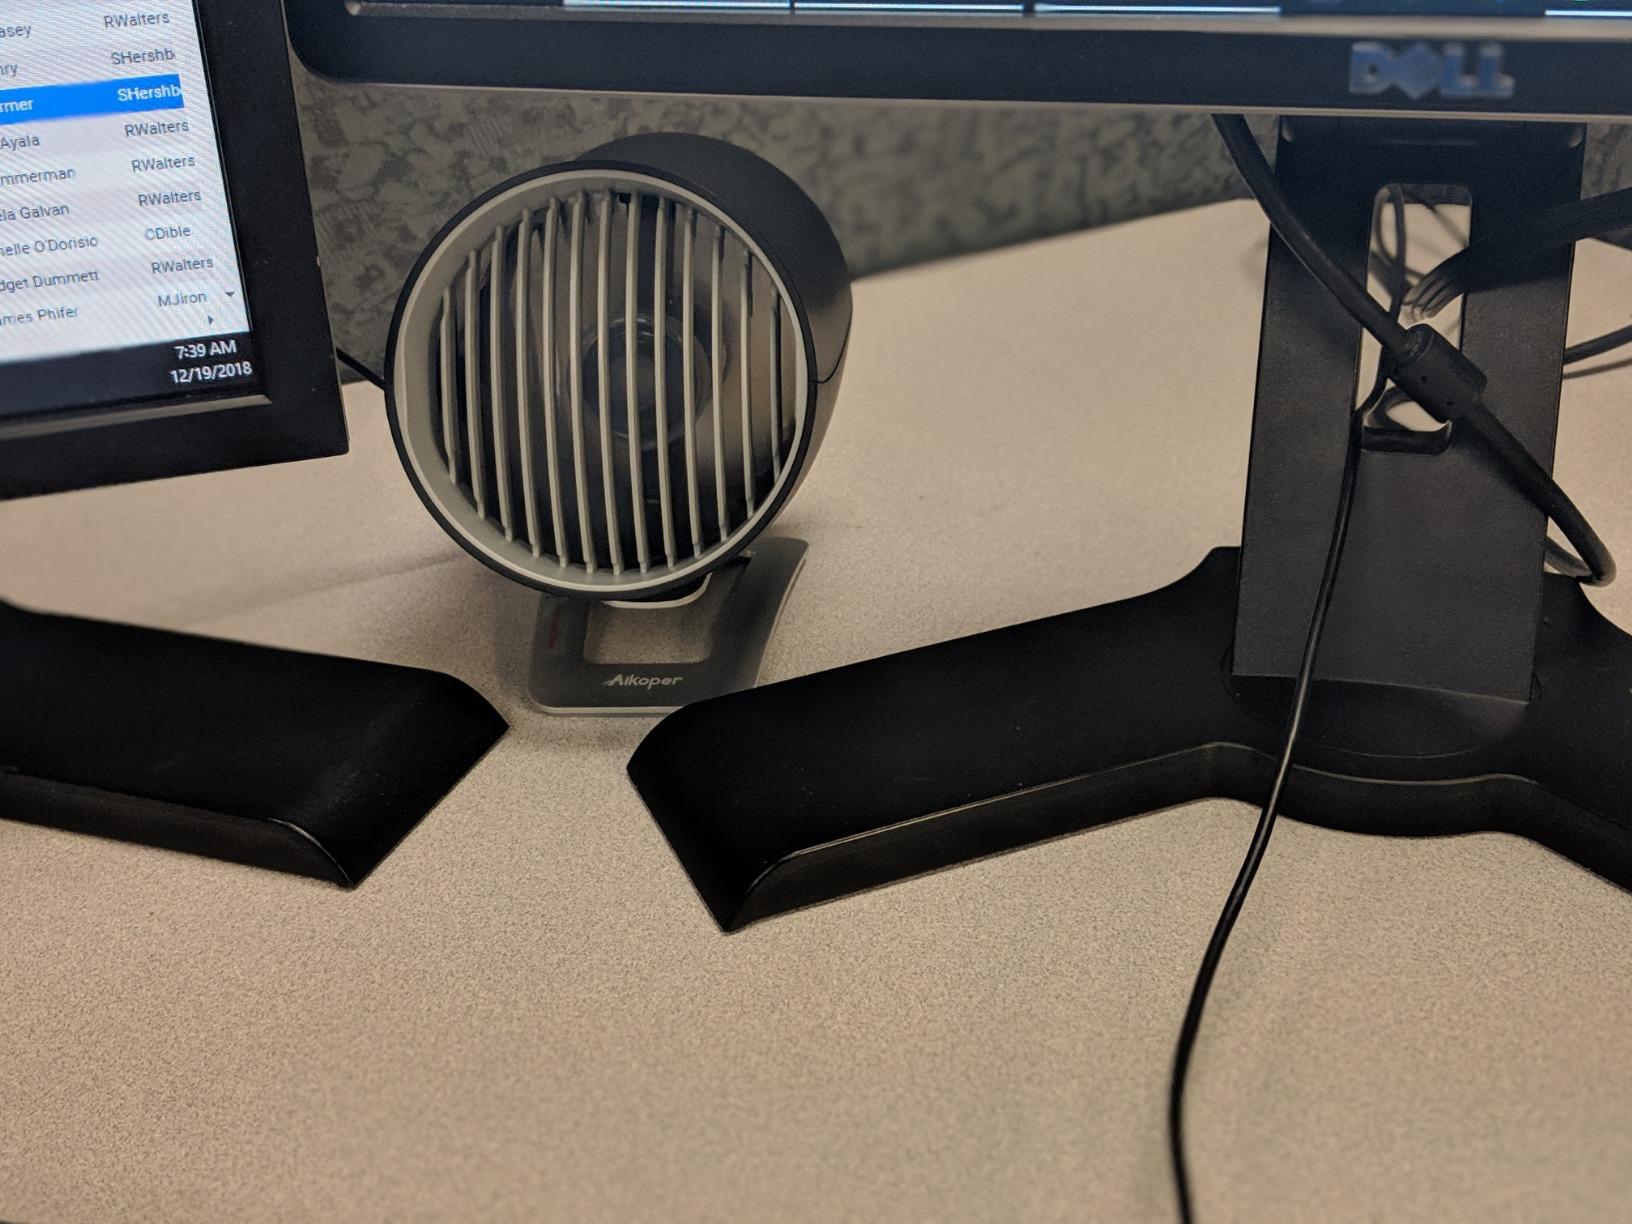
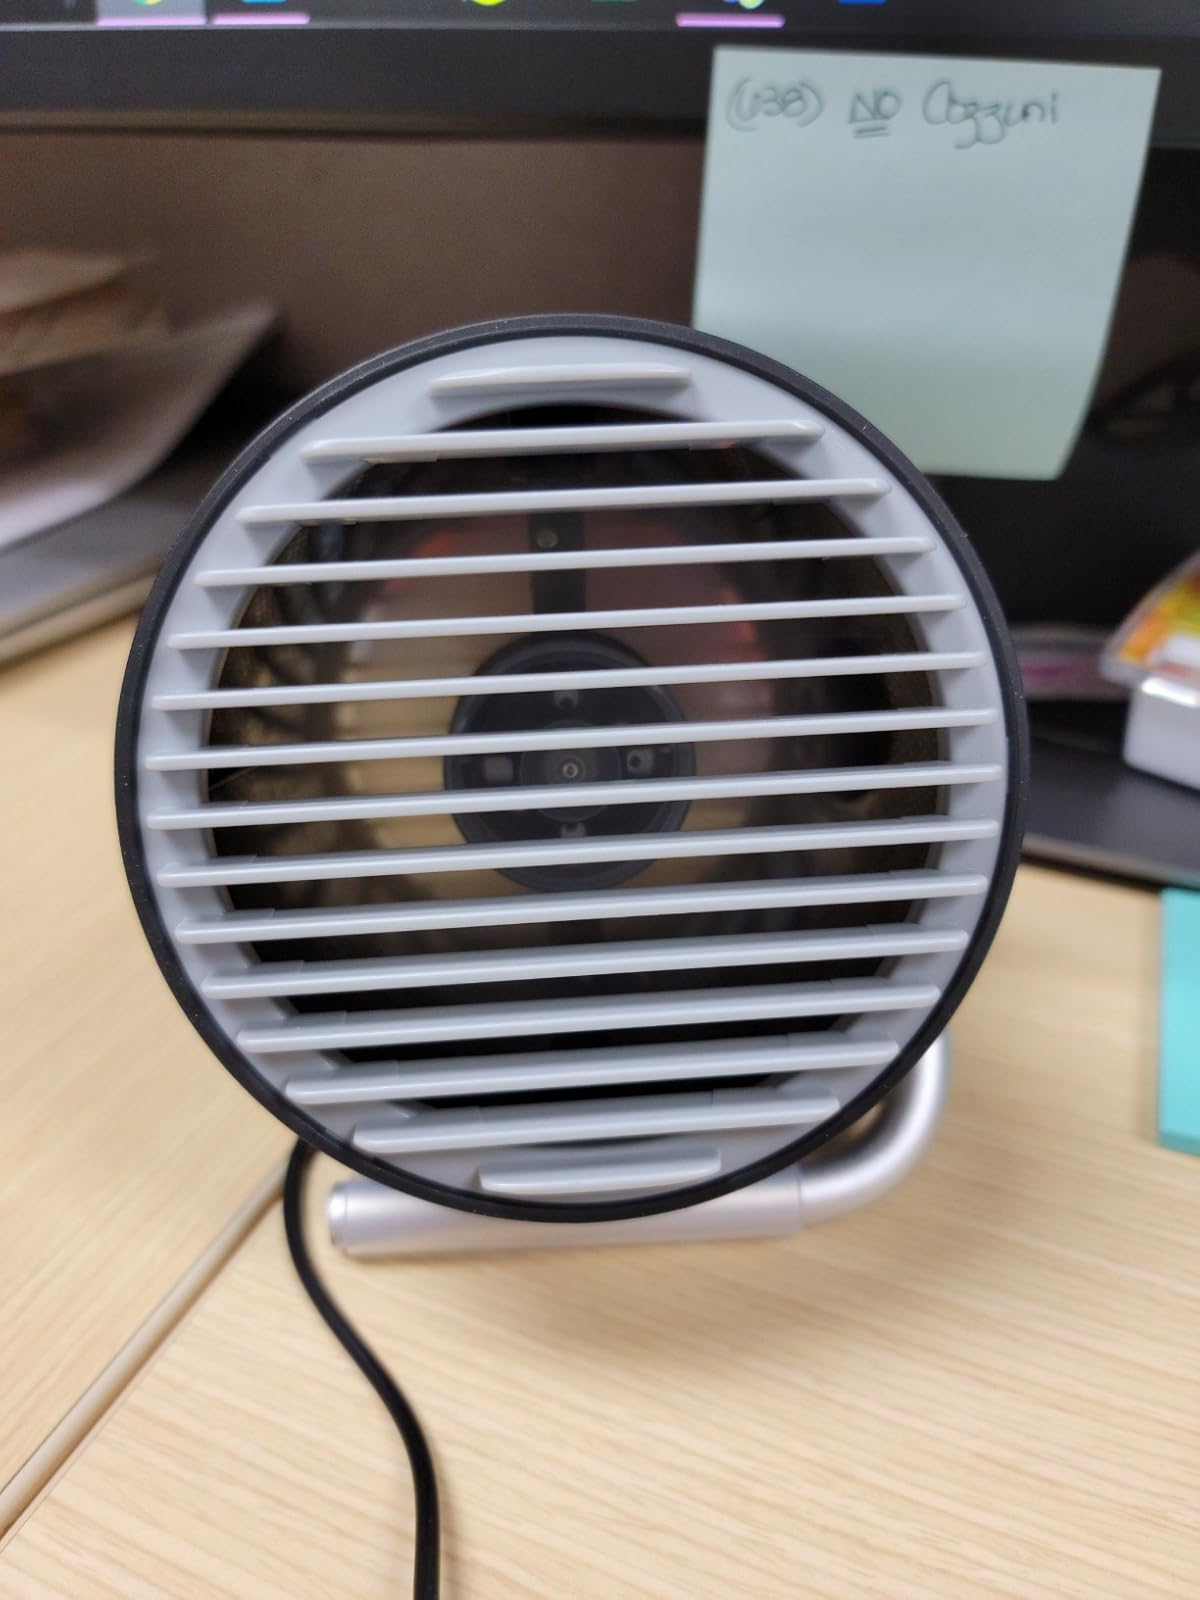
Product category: fan
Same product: no